Coworth Park Hotel

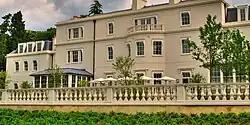

Coworth House, currently known as Coworth Park Hotel, is a late 18th-century country house situated at Sunningdale, near Ascot, in the English county of Berkshire. It is one of the ten hotels operated by the Dorchester Collection, a group of luxury hotels in Europe and the United States owned by the Brunei Investment Agency.